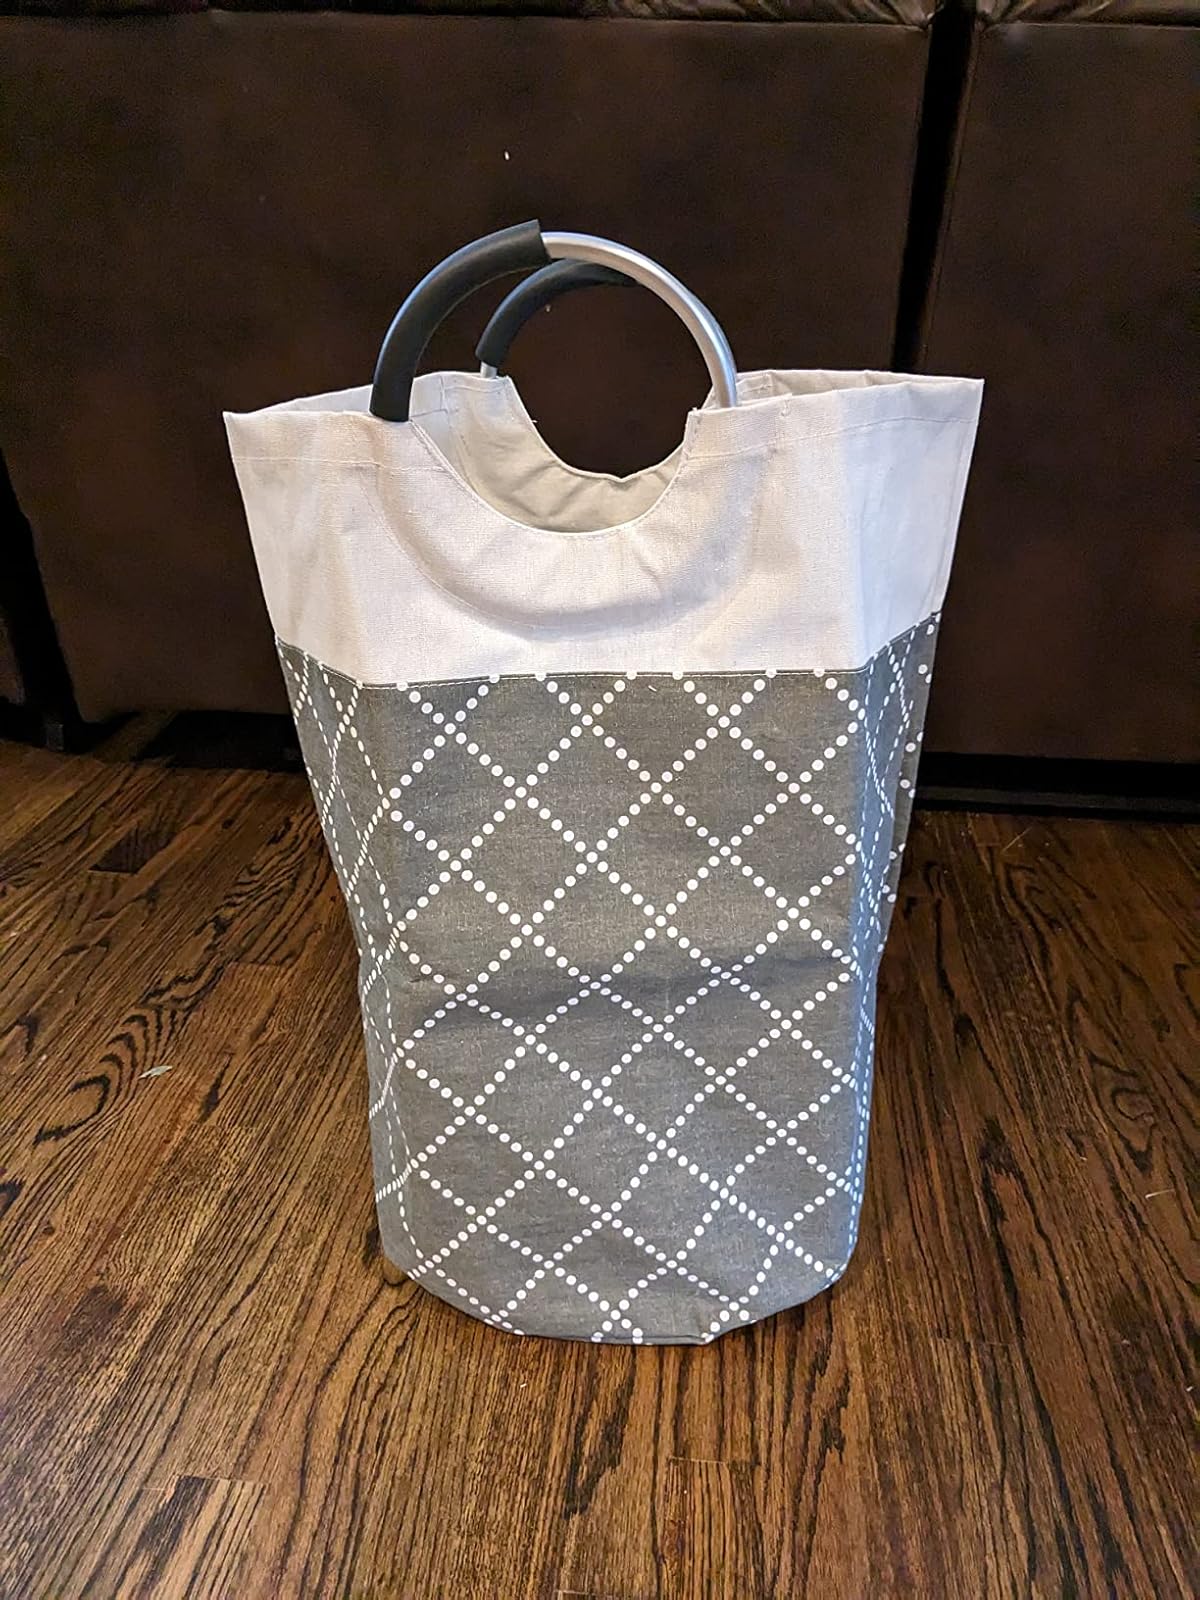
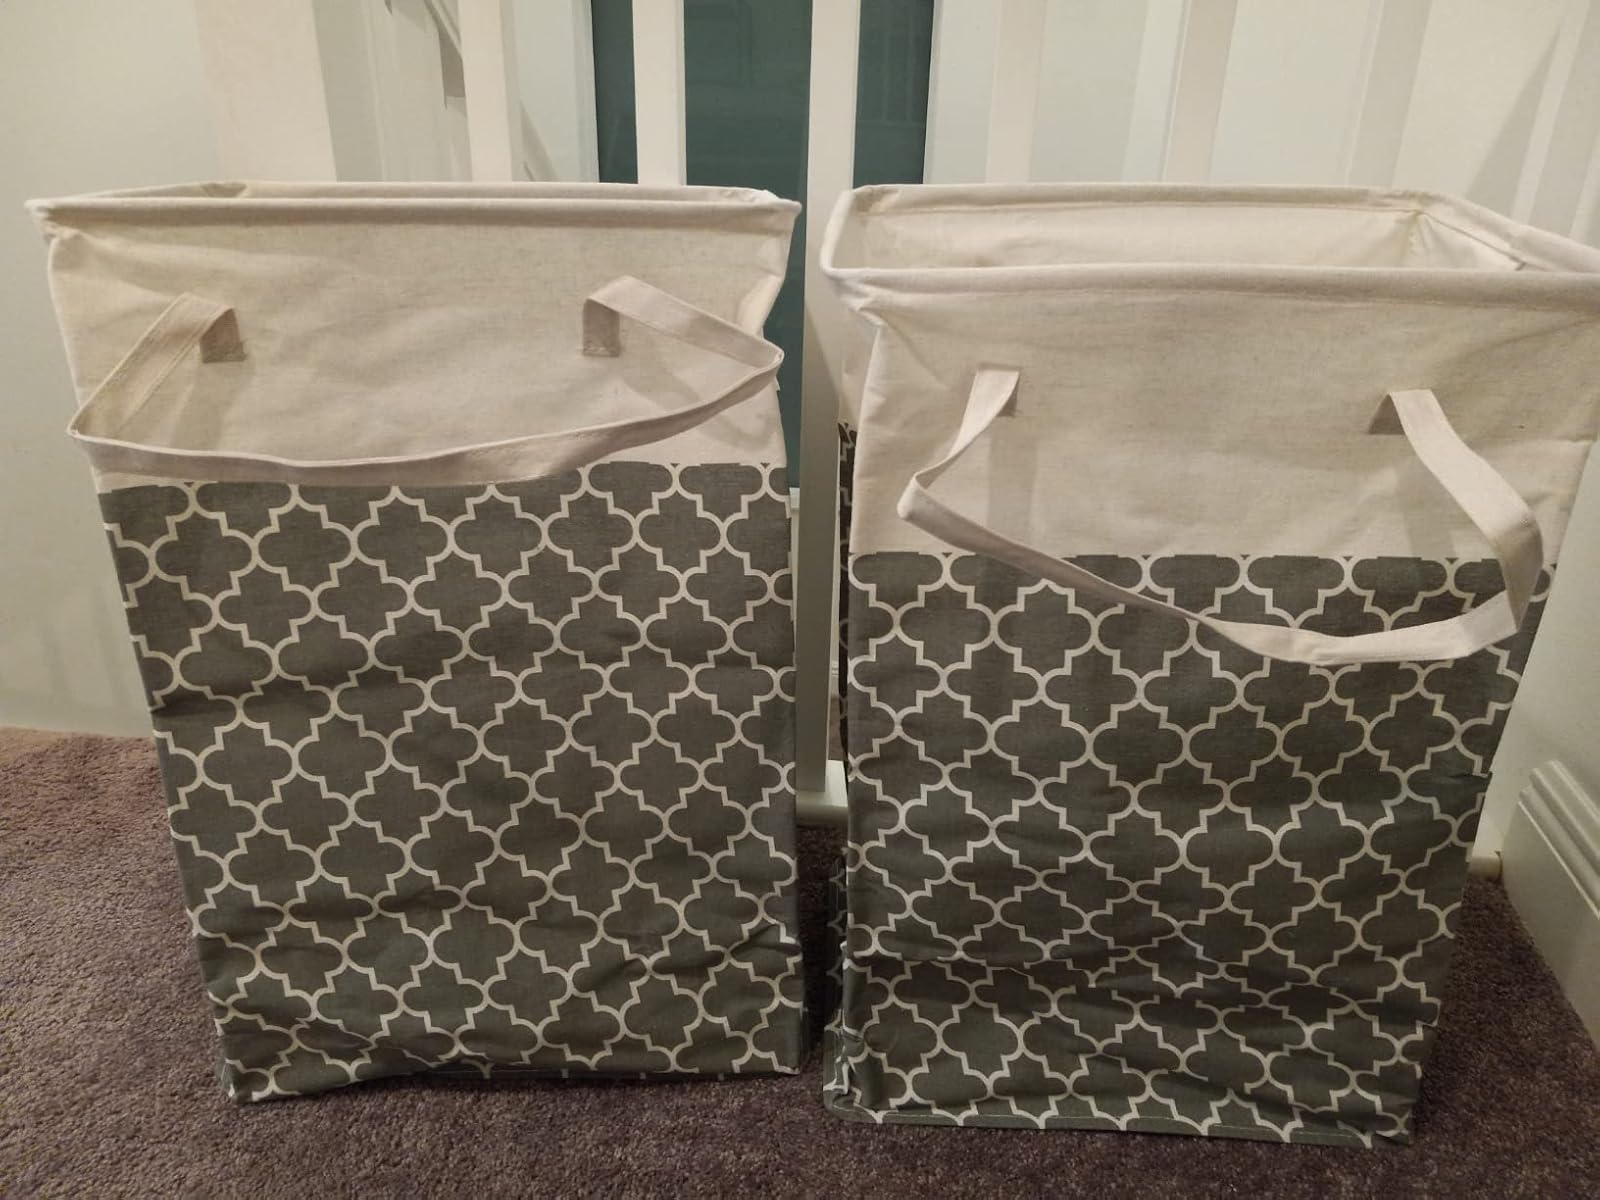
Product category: items_hamper
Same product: no